Brandon Scott

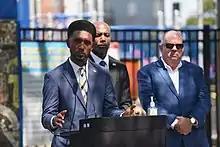
Scott speaks at a press conference on violent crime in Baltimore with U.S. Attorney in Maryland Erek Barron and Governor Larry Hogan, 2022

During his mayoral campaign, Scott vowed to "reduce homicides by 15 percent each year in my term, getting us to below 300 homicides in my first year as mayor" by studying the flow of guns into Baltimore and implementing violence reduction strategies. He also rallied on reforming police spending after leading the charge to cut $22.4 million from the city's $550 million police budget, half of which was for "unallocated" funds. Despite this, Scott's first budget, introduced in April 2021, included a $28 million increase in the city's police budget. This proposed increase was met with criticism by Baltimore residents. Scott pushed back against this criticism by asking people to "look at the full picture behind violent crime rather than the "simple conflict" that leads to the loss of life." His budget was approved without amendments on June 8, 2021. In April 2022, Scott again proposed a $5 million increase in the city's police budget, which was met with further criticism.